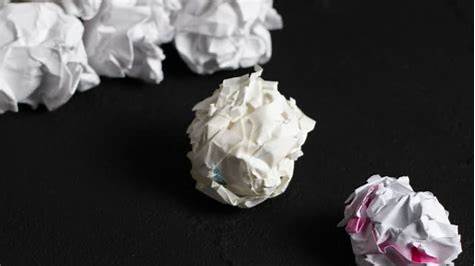
Waste category: paper